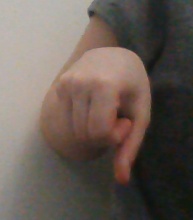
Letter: waw